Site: brandenburg
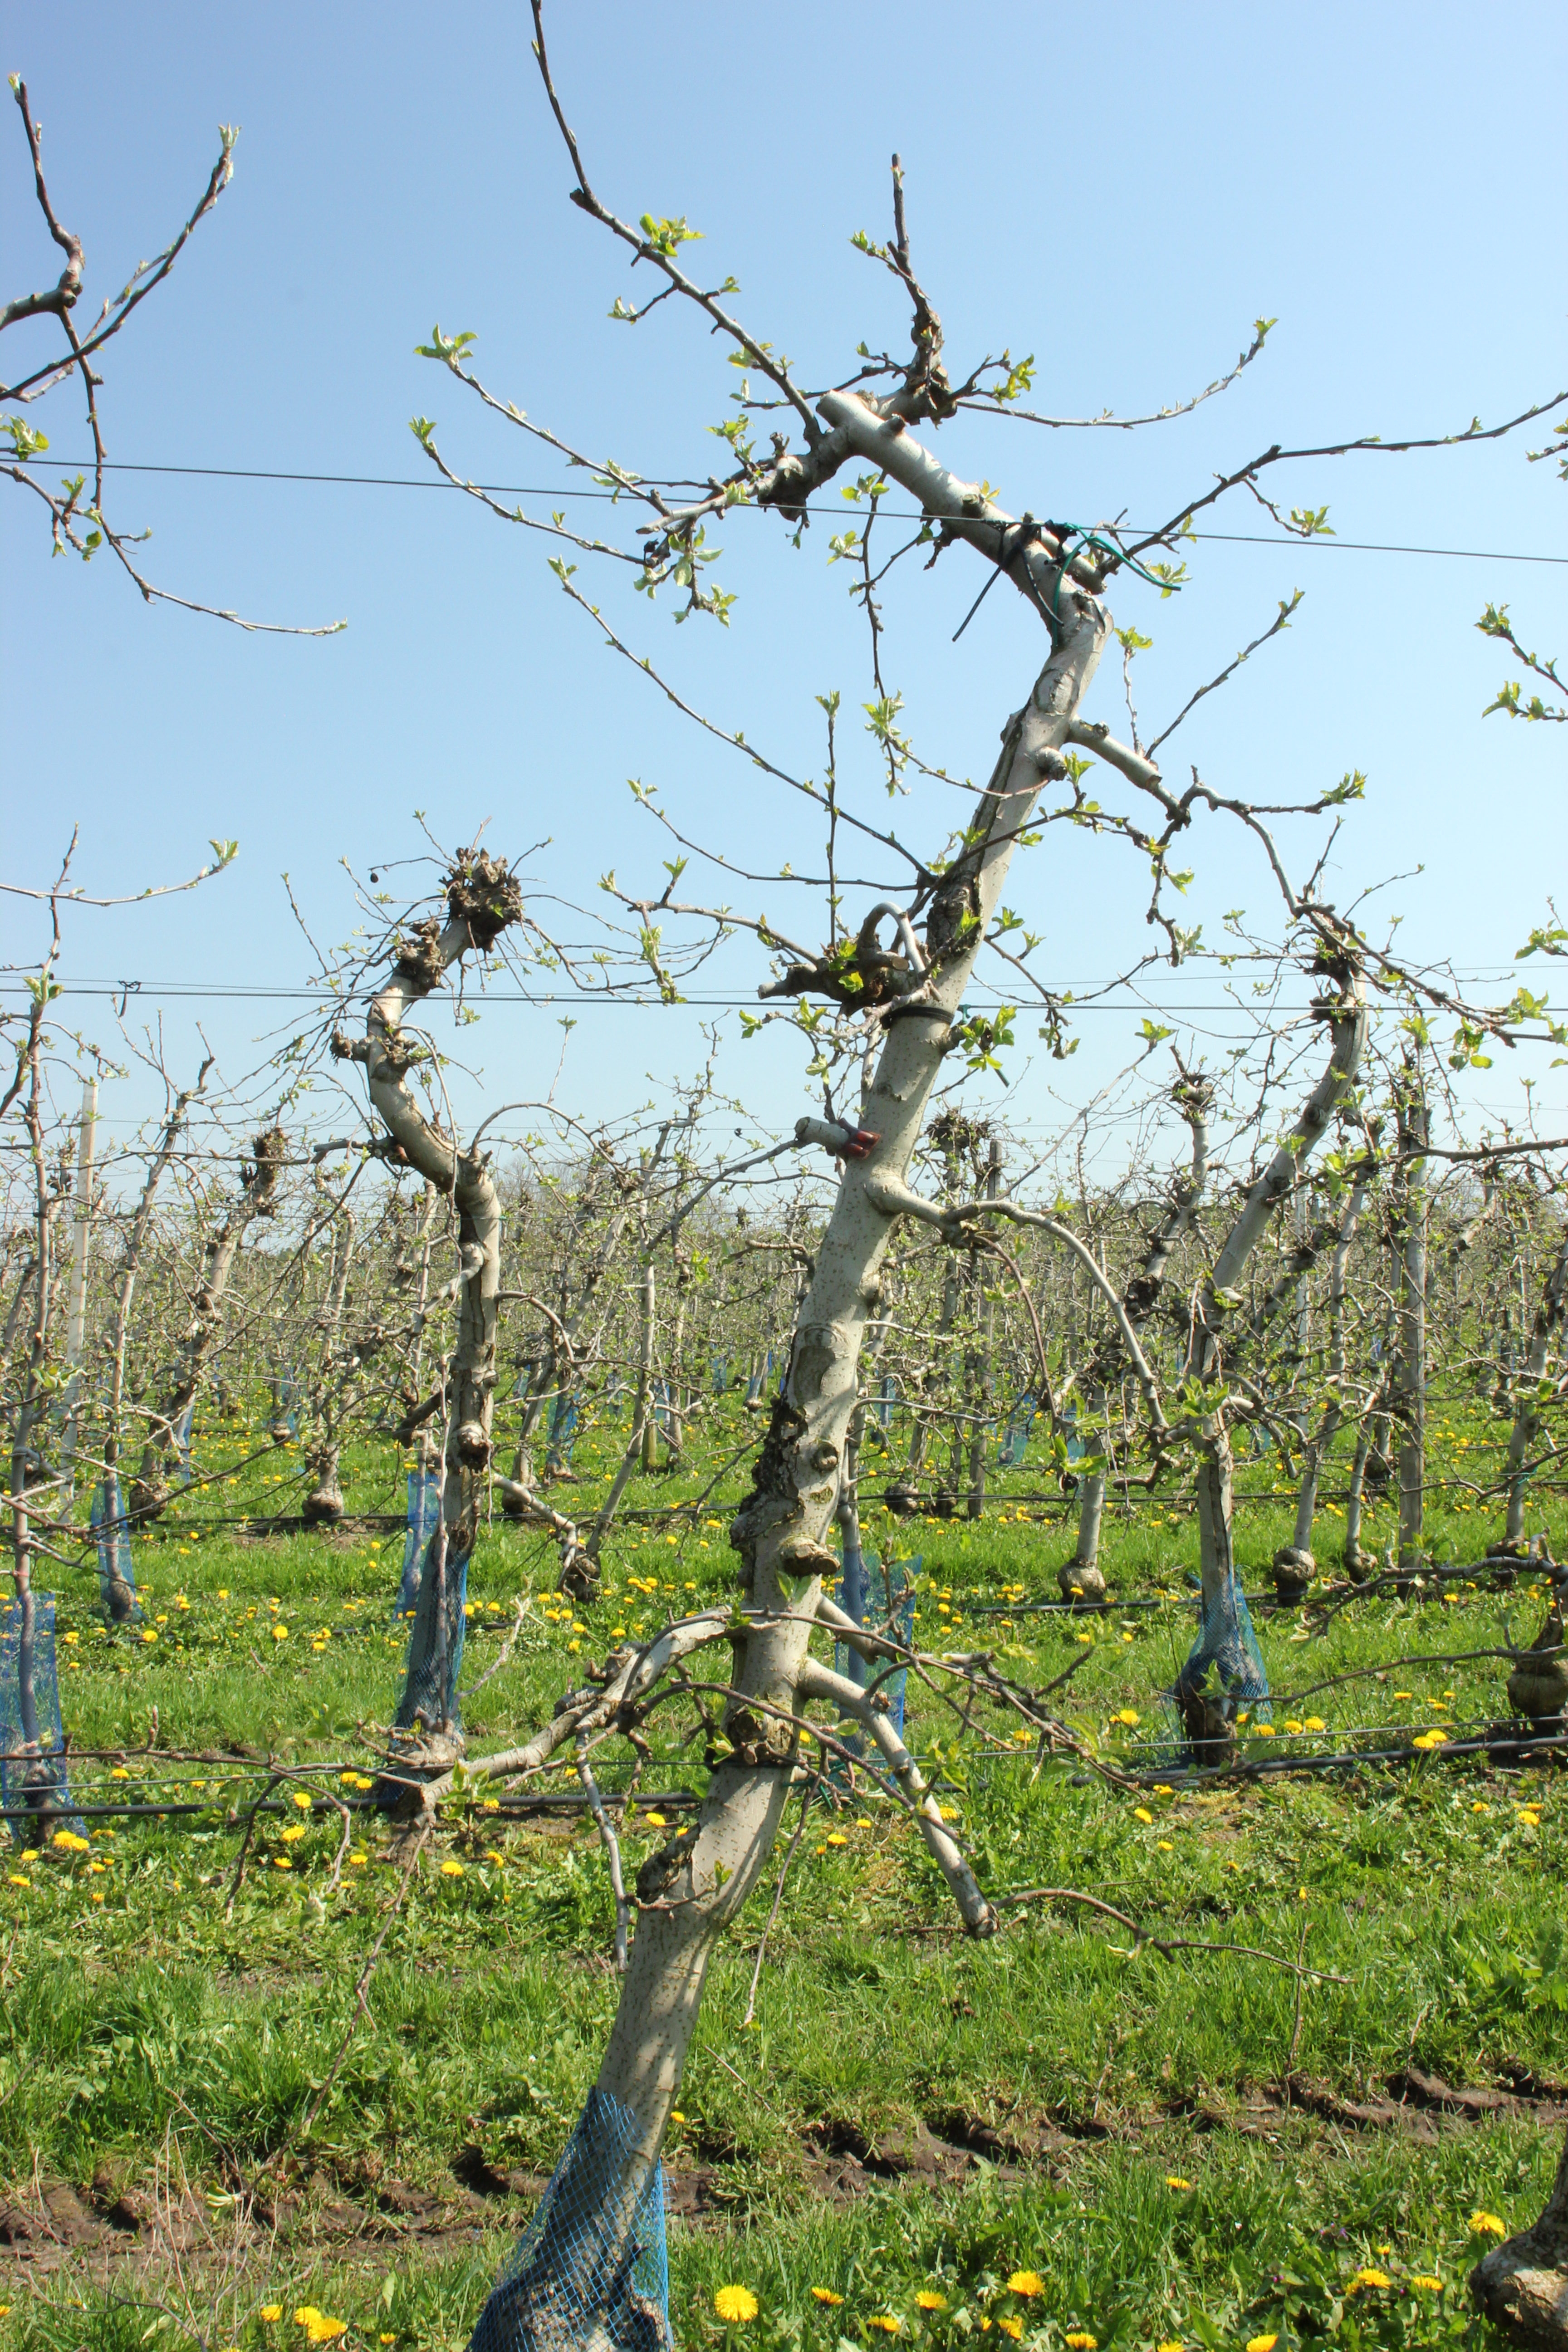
Growth stage (BBCH 56): Inflorescence emergence